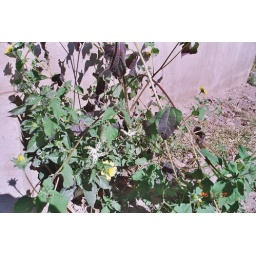
Unknown flower volunteer in the street